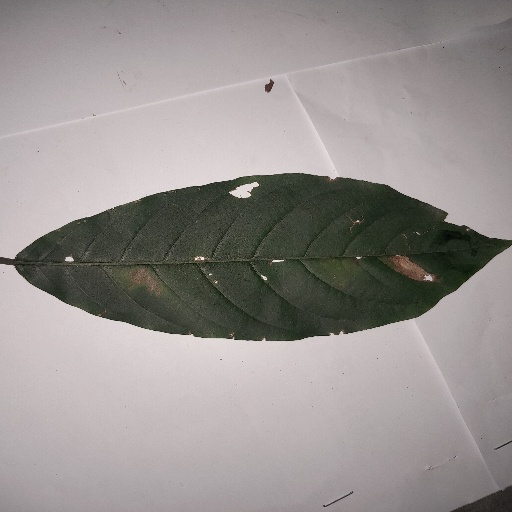
Species: HariTaki
Leaf condition: Bacterial Spot